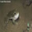
Label: frog